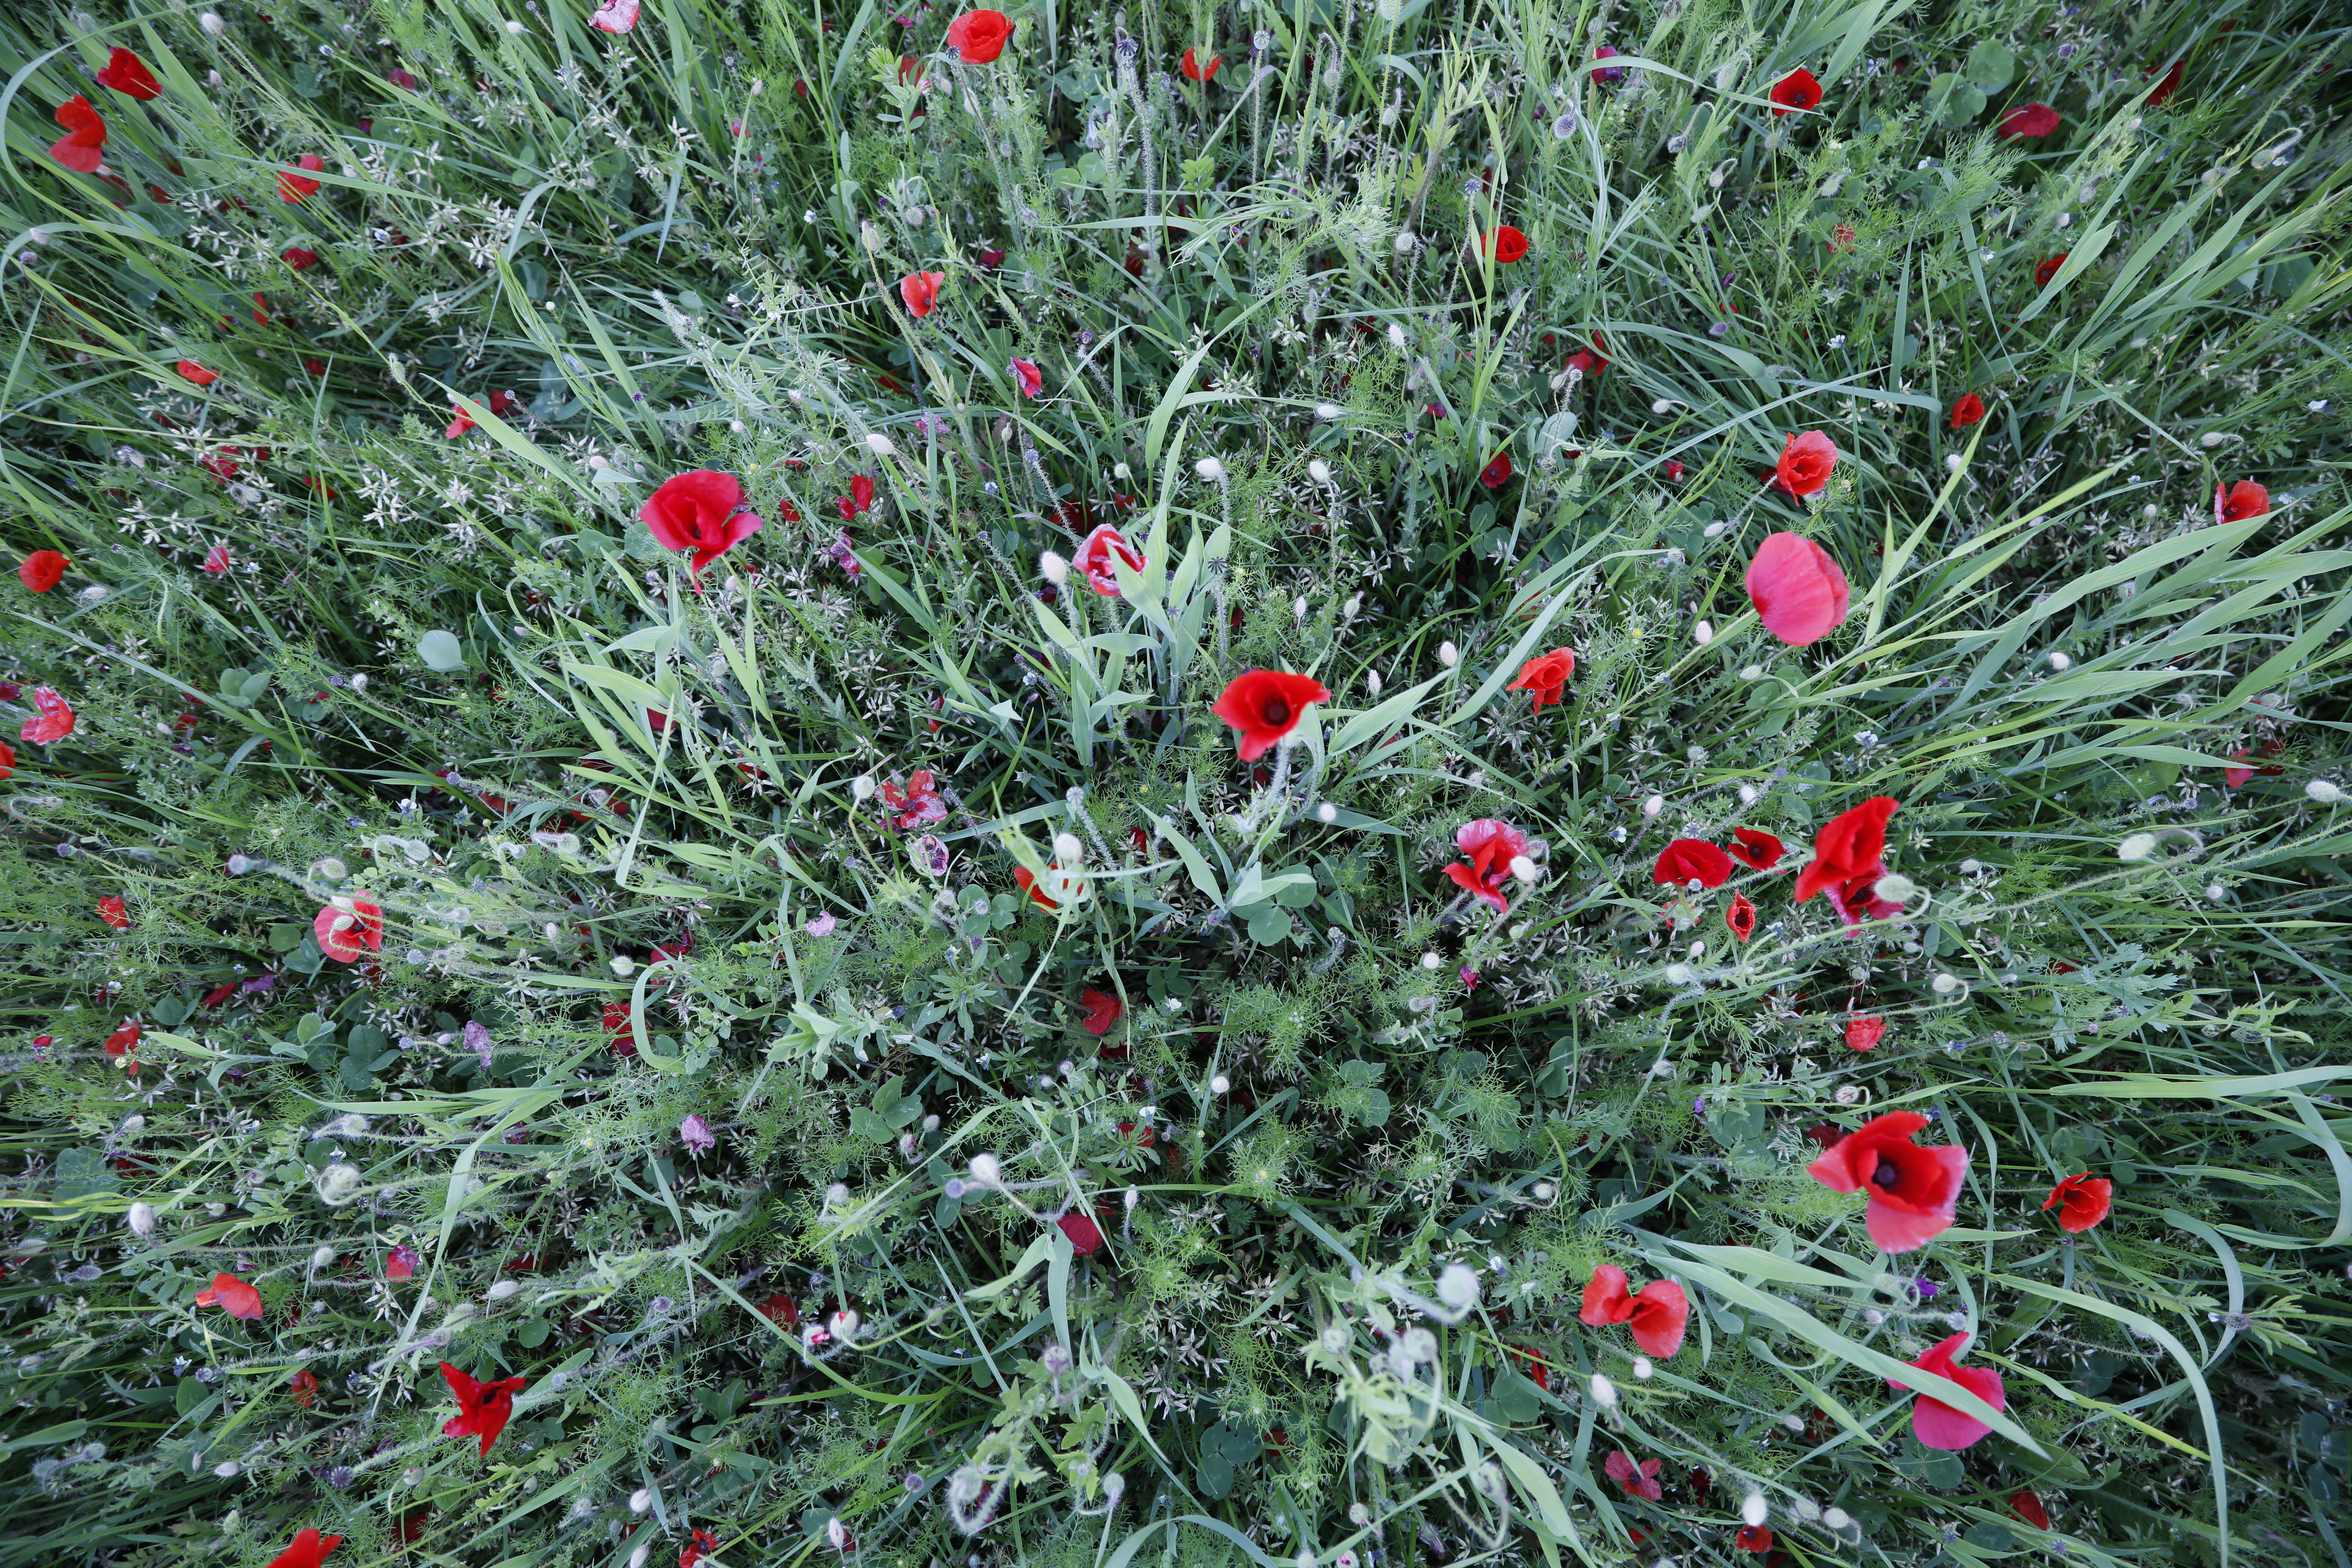
Plant species: Papaver rhoeas